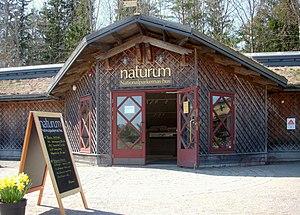
Le parc national de Tyresta est situé dans les communes de Haninge et Tyresö du comté de Stockholm, dans la province historique de Södermanland. Ce parc national de Suède couvre 1 962 ha et est entouré de la réserve naturelle de Tyresta, pour un total de près de 5 000 ha protégés, en contact direct avec la métropole de Stockholm.
Les parcs nationaux de Suède sont des aires protégées qui représentent le niveau de protection le plus strict que le gouvernement suédois peut garantir à une aire naturelle. En 2018, il existe 30 parcs nationaux qui couvrent au total environ 7 400 km² en excluant les zones marines, soit 1,5 % de la superficie du pays.